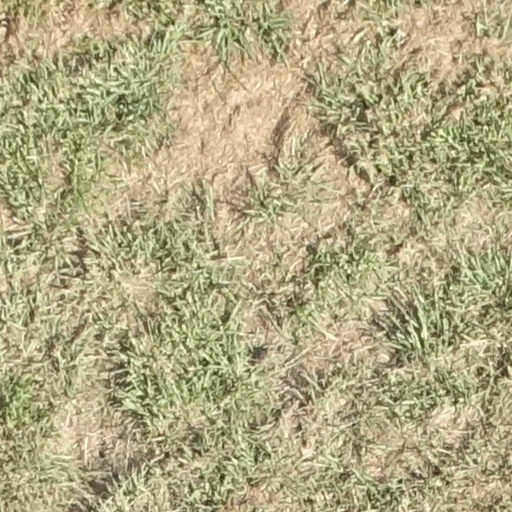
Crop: sorghum